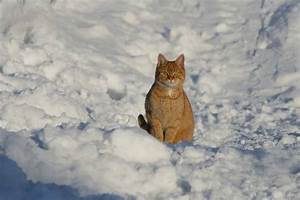
Label: gatto